The Days of the Turbins

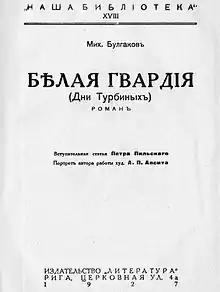
The title page of the 'pirate' 1927 Riga-published version of "The White Guard" novel

When the Moscow Art Theatre approached Bulgakov in 1925 and suggested that he should write a play for it to stage, the author had been toying with that idea for some time. In 1920, while in Vladikavkaz, he had written a play, "The Turbin Brothers", which was set during the times of the 1905 Revolution, and since then, he had been thinking of coming up with some kind of sequel.